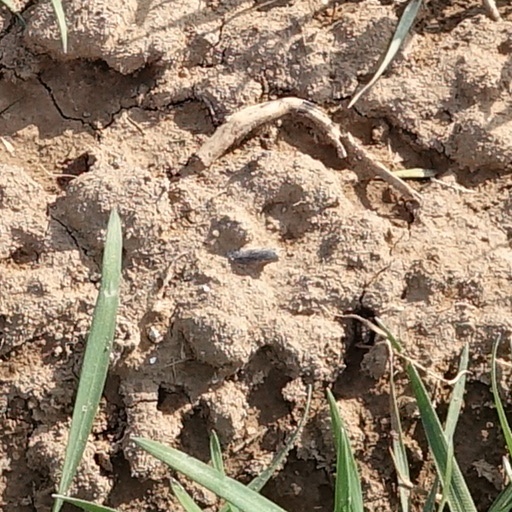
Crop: wheat